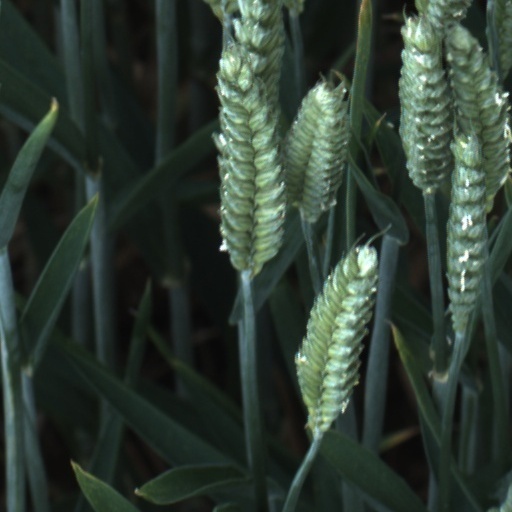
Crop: wheat